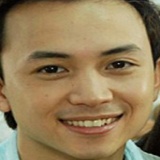
diễn viên Hoàng Anh Vũ